Rice in Korean culture

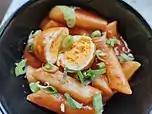
Tteokbokki

Tteokbokki is a Korean dish made by frying or boiling rice cakes and ingredients in seasoning. Rice cake, the main ingredient, is made of rice or wheat. It is one of Korea's representative national snacks and representative street food. It ranked 10th on the Korean food list and is the most popular Korean snack.